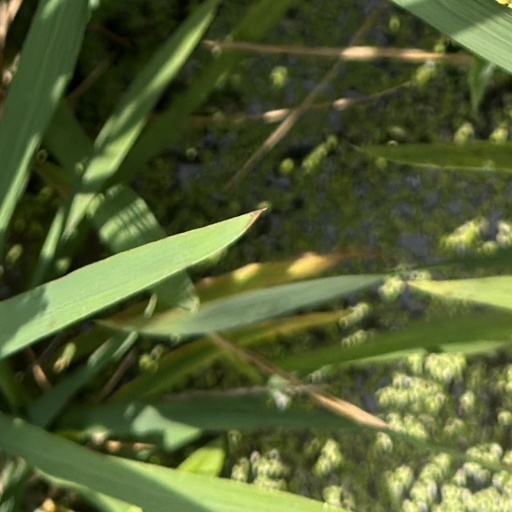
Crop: rice